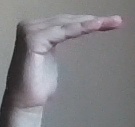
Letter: haa